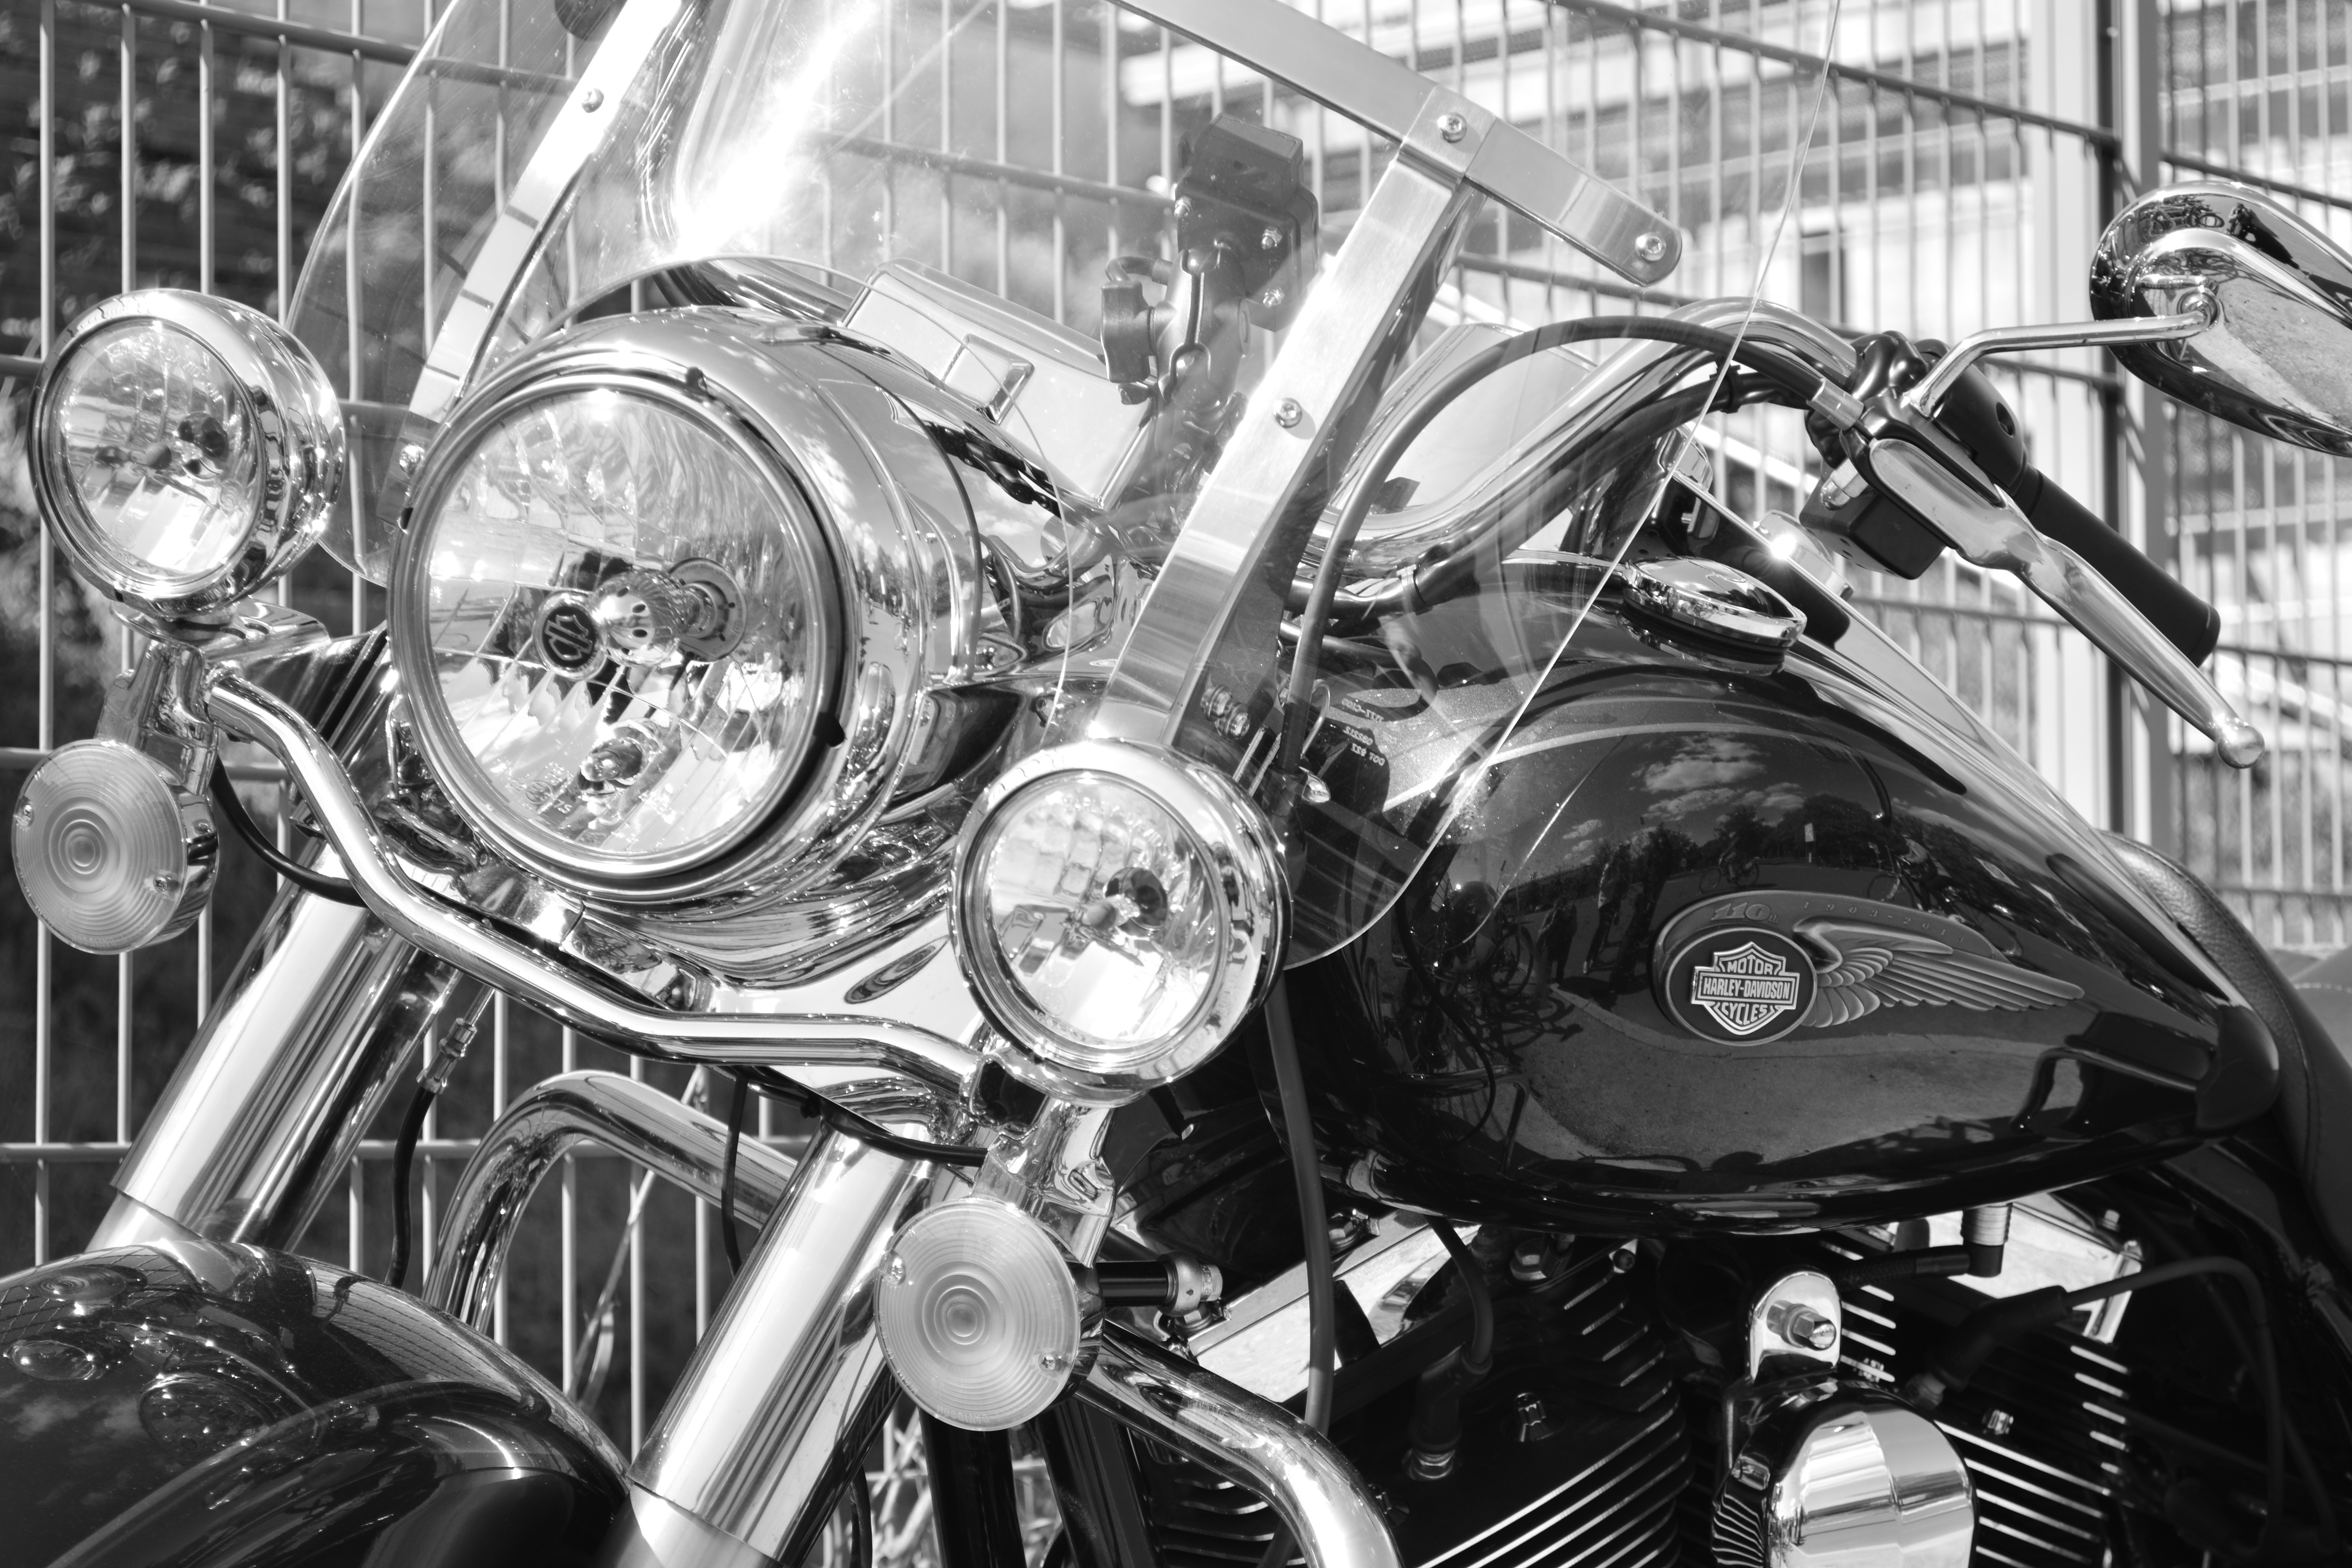
black and white, wheel, window, glass, bicycle, vehicle, motorcycle, freedom, black, monochrome, engine, chopper, harley davidson, cruiser, motorcycling, land vehicle, monochrome photography, automobile make